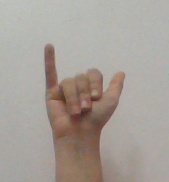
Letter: ya